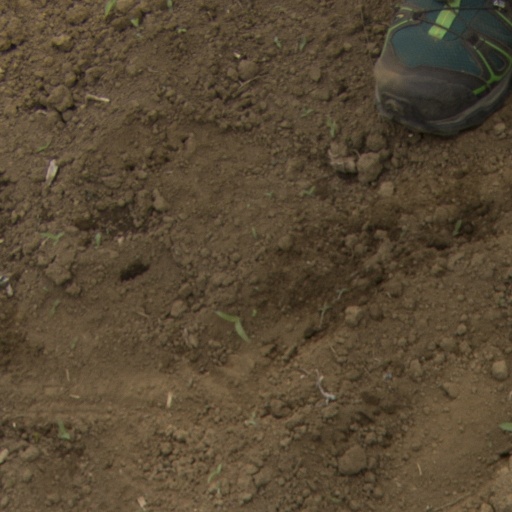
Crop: Jerusalem artichoke